Atomsko Sklonište

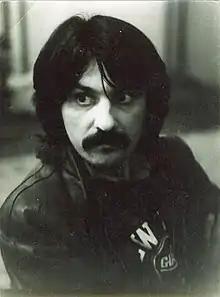

The band's prehistory can be tracked to 1968, when a play entitled "Atomsko sklonište" premiered in Istrian National Theater in Pula. The play was directed by poet Boško Obradović and featured a selection of anti-war poetry from across the world, including two of Obradović's poems: "Kuga u Danangu" ("Plague in Danang"), directed against Vietnam War, and "Vaclavske namjesti" ("Wenceslas Square"), against Warsaw Pact invasion of Czechoslovakia. During the following years, Obradović developed an idea of a rock band performing songs with his lyrics. In 1977, in front of the kafana Jadran in Pula, which was a gathering place for local musicians, he offered his lyrics to experienced local musicians and soon reached an agreement with a group of them.